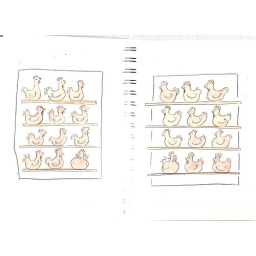
chickens in house